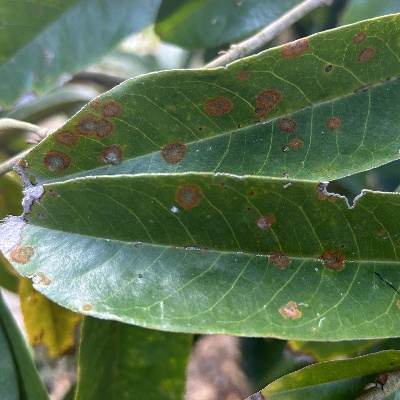
Label: Leaf_Algal